Tram

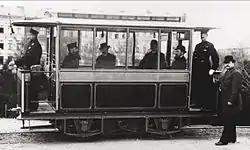
Gross-Lichterfelde Tram in Berlin in 1882. First lacking overhead wires, it became the first tram with those in 1883.

Cable cars remained especially effective in hilly cities, since their nondriven wheels did not lose traction as they climbed or descended a steep hill. The moving cable pulled the car up the hill at a steady pace, unlike a low-powered steam or horse-drawn car. Cable cars do have wheel brakes and track brakes, but the cable also helps restrain the car to going downhill at a constant speed. Performance in steep terrain partially explains the survival of cable cars in San Francisco.